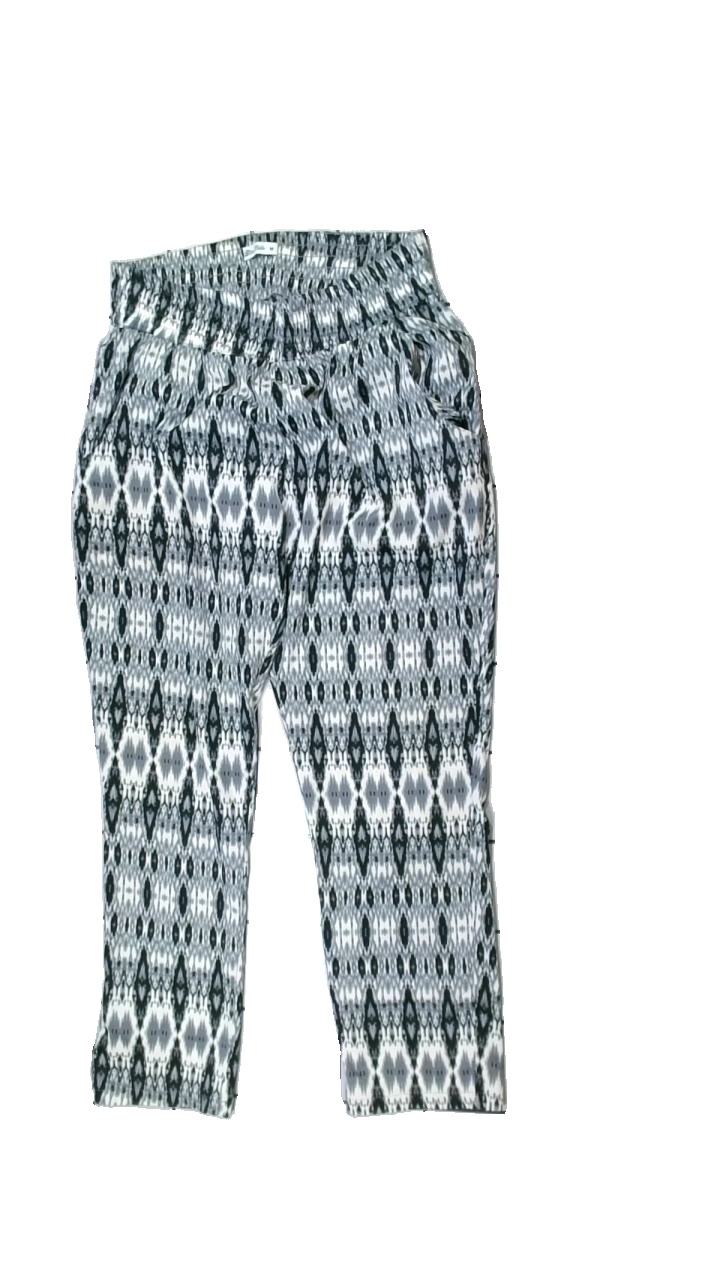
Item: Trousers (Ladies)
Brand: Miss Millo
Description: byxor med mönster
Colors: Grey, Black, White
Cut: Loose
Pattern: Other
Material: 100% polyester
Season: All
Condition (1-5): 5
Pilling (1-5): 5
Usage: Reuse
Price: <50